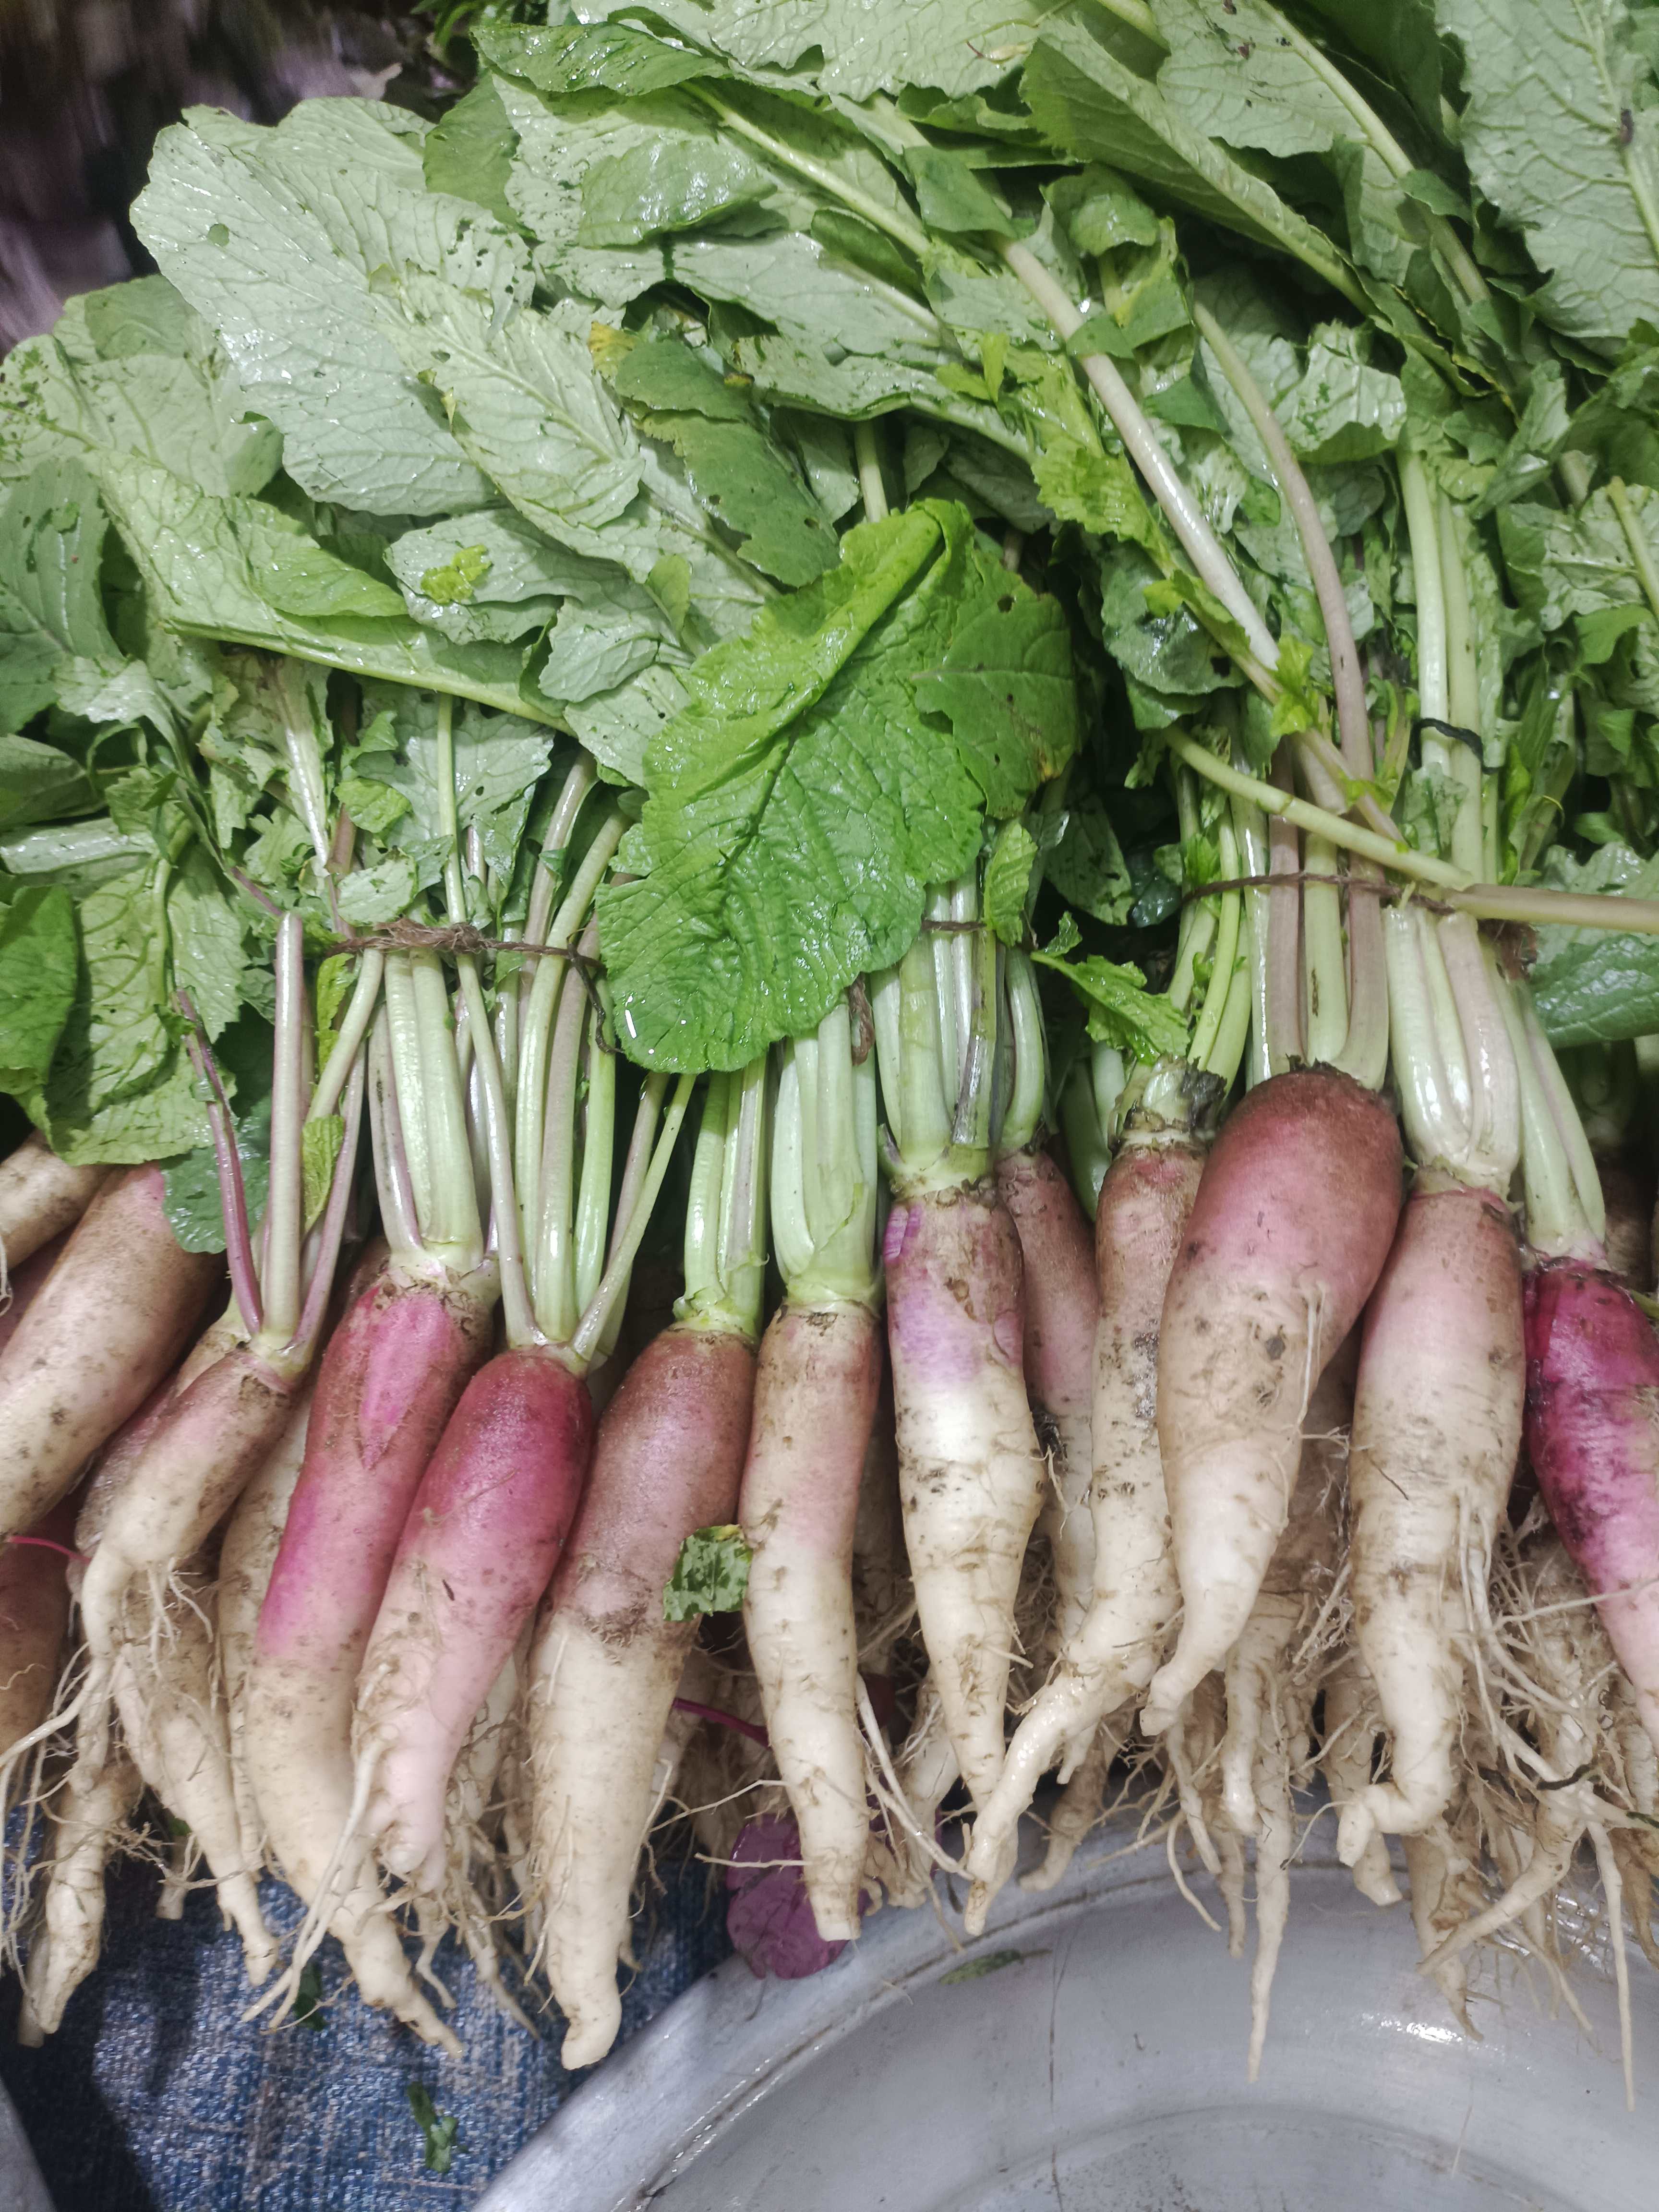
Label: Raphanus sativus